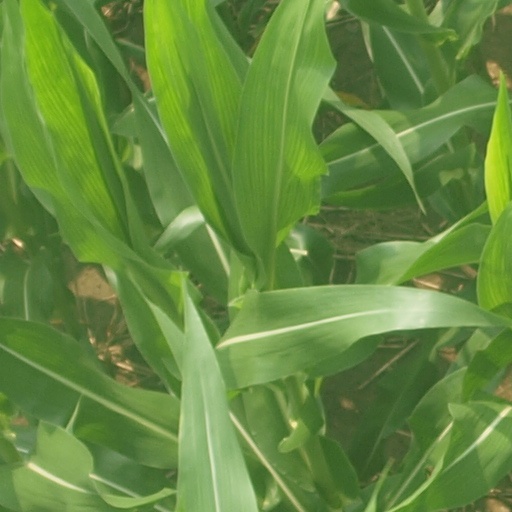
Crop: maize; corn